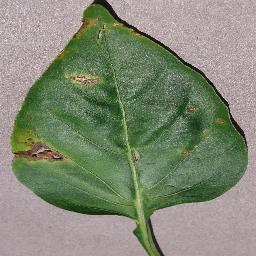
Label: Pepper,_bell___Bacterial_spot